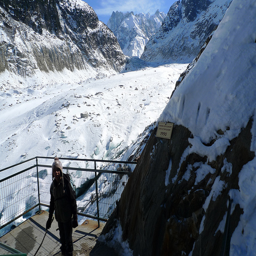
A man on a platform overlooking a glacier and mountains.
A man climbing up the side of a snow covered mountain.
A person on a deck over looking a snow covered scene.
The snowy mountain, marked with a plaque commemorating an twentieth century event, now has a lookout deck.
A person standing near a mountain in snow.